Wonegizi Nature Conservation Unit

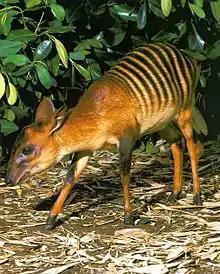
Zebra duiker

The site has been designated an Important Bird Area (IBA) by BirdLife International because it supports significant populations of many bird species. Mammals recorded from the site include forest elephants, western chimpanzees, bongo antelopes and zebra duikers.